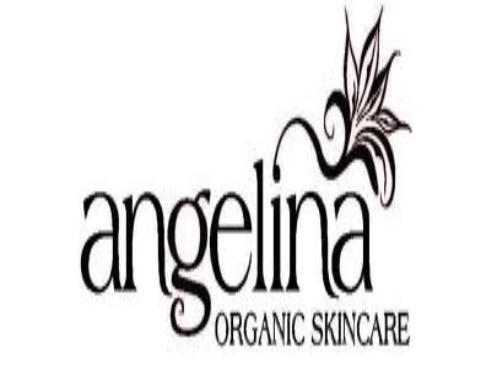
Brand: Angelina
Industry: Others